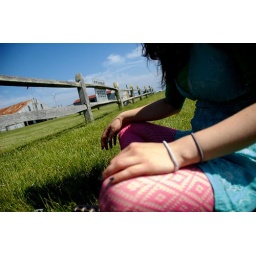
Giocchina was sitting in the field talking to her friend. I love how these turned out!